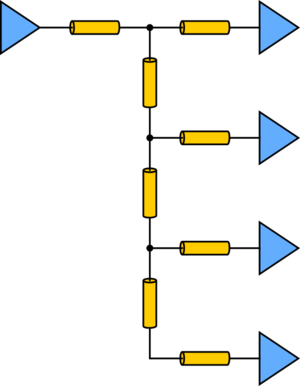
L'intégrité du signal ou SI est un ensemble de mesures de la qualité d'un signal électrique. En électronique numérique, on représente un flux de valeurs binaires par une forme d'onde de tension ou de courant. Cependant, les signaux numériques sont fondamentalement analogiques et tous les signaux subissent des effets tels que le bruit, la distorsion et la perte. Un simple conducteur peut transmettre un signal avec une fidélité suffisante sur de courtes distances et à de faibles débits. Cependant, à des débits binaires élevés, sur de plus longues distances ou à travers des milieux divers, plusieurs effets peuvent dégrader le signal électrique au point de causer des erreurs et des pannes dans le système ou le dispositif. L'ingénierie de l'intégrité du signal consiste à analyser et à atténuer ces effets. Cette activité est cruciale à tous les niveaux de l'emballage et de l'assemblage électronique, des connexions internes d'un circuit intégré au boîtier, en passant par la carte de circuit imprimé, le fond de panier et les connexions inter-systèmes.